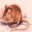
Label: mouse